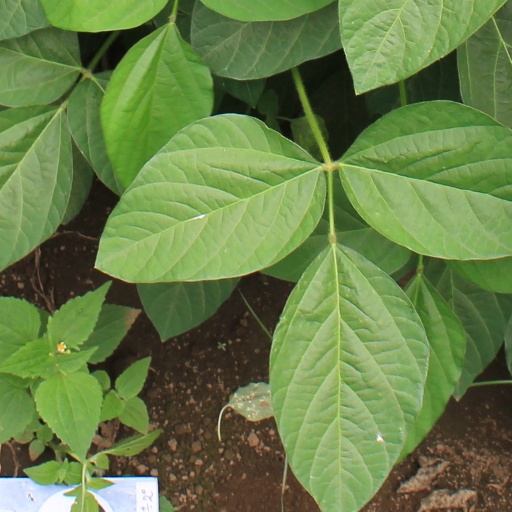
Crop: soybean